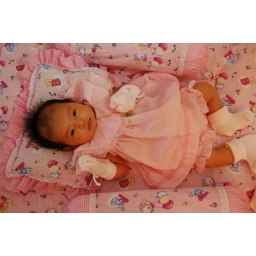
Girl girl in pink